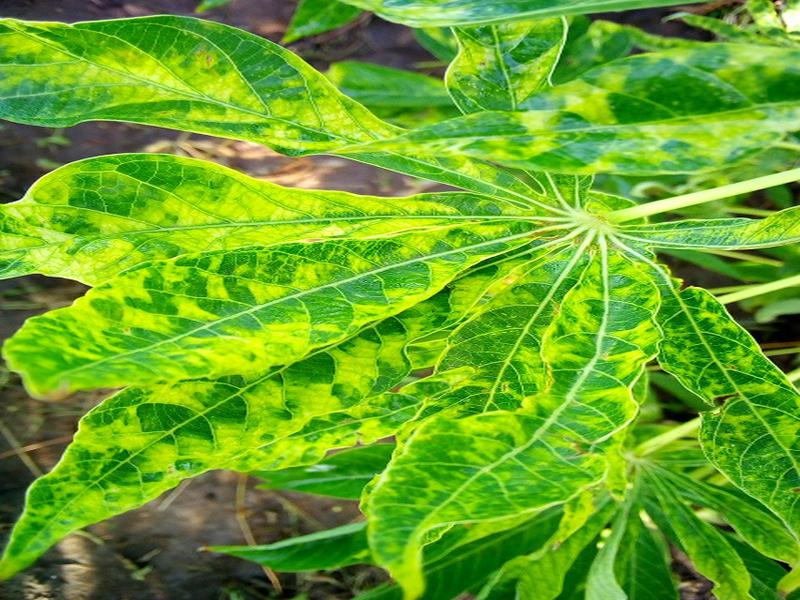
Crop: cassava
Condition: mosaic_disease